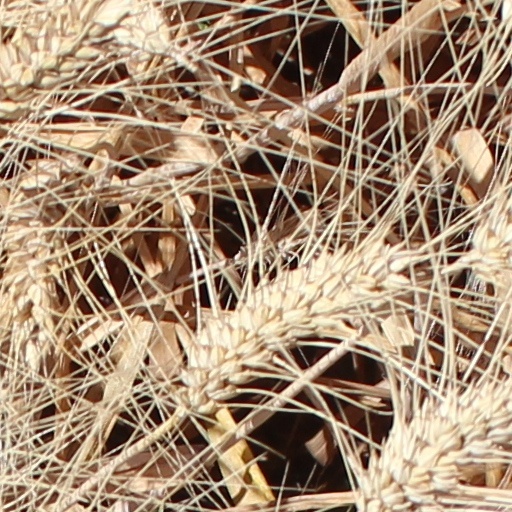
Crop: wheat